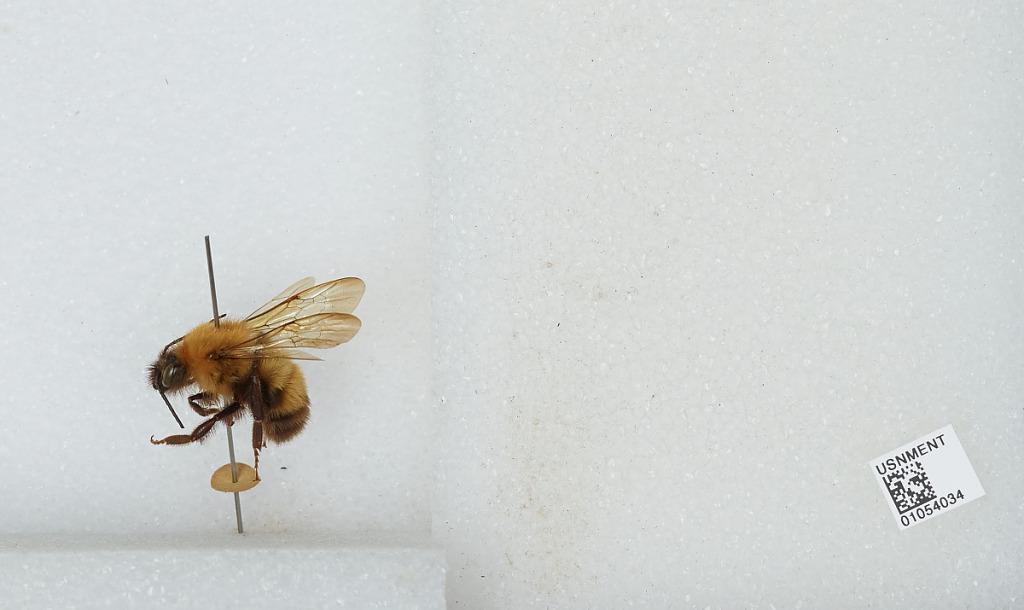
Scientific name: Bombus sp.